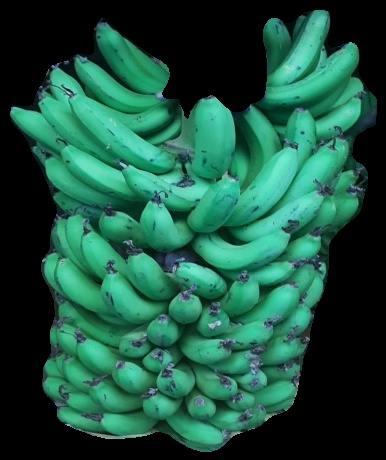
Variety: pachbale
Grade: grade1